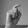
ASL letter: X